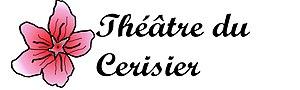
Logo du Théâtre du Cerisier
Le Théâtre du Cerisier est une compagnie de théâtre québécoise basée à Montréal fondée en 2009 par Vincent Gomez.